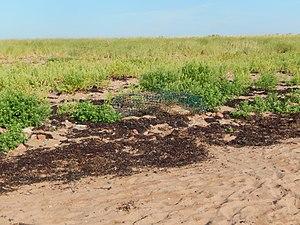
végétation derrière un plage
Le parc provincial de Caribou-Munroes Island est un parc provincial du Canada situé dans le comté de Pictou en Nouvelle-Écosse. Le parc a une superficie de 137 ha et il a été créée en 1972. Il comprend l'une des rares plages resté à l'état naturel de la région.